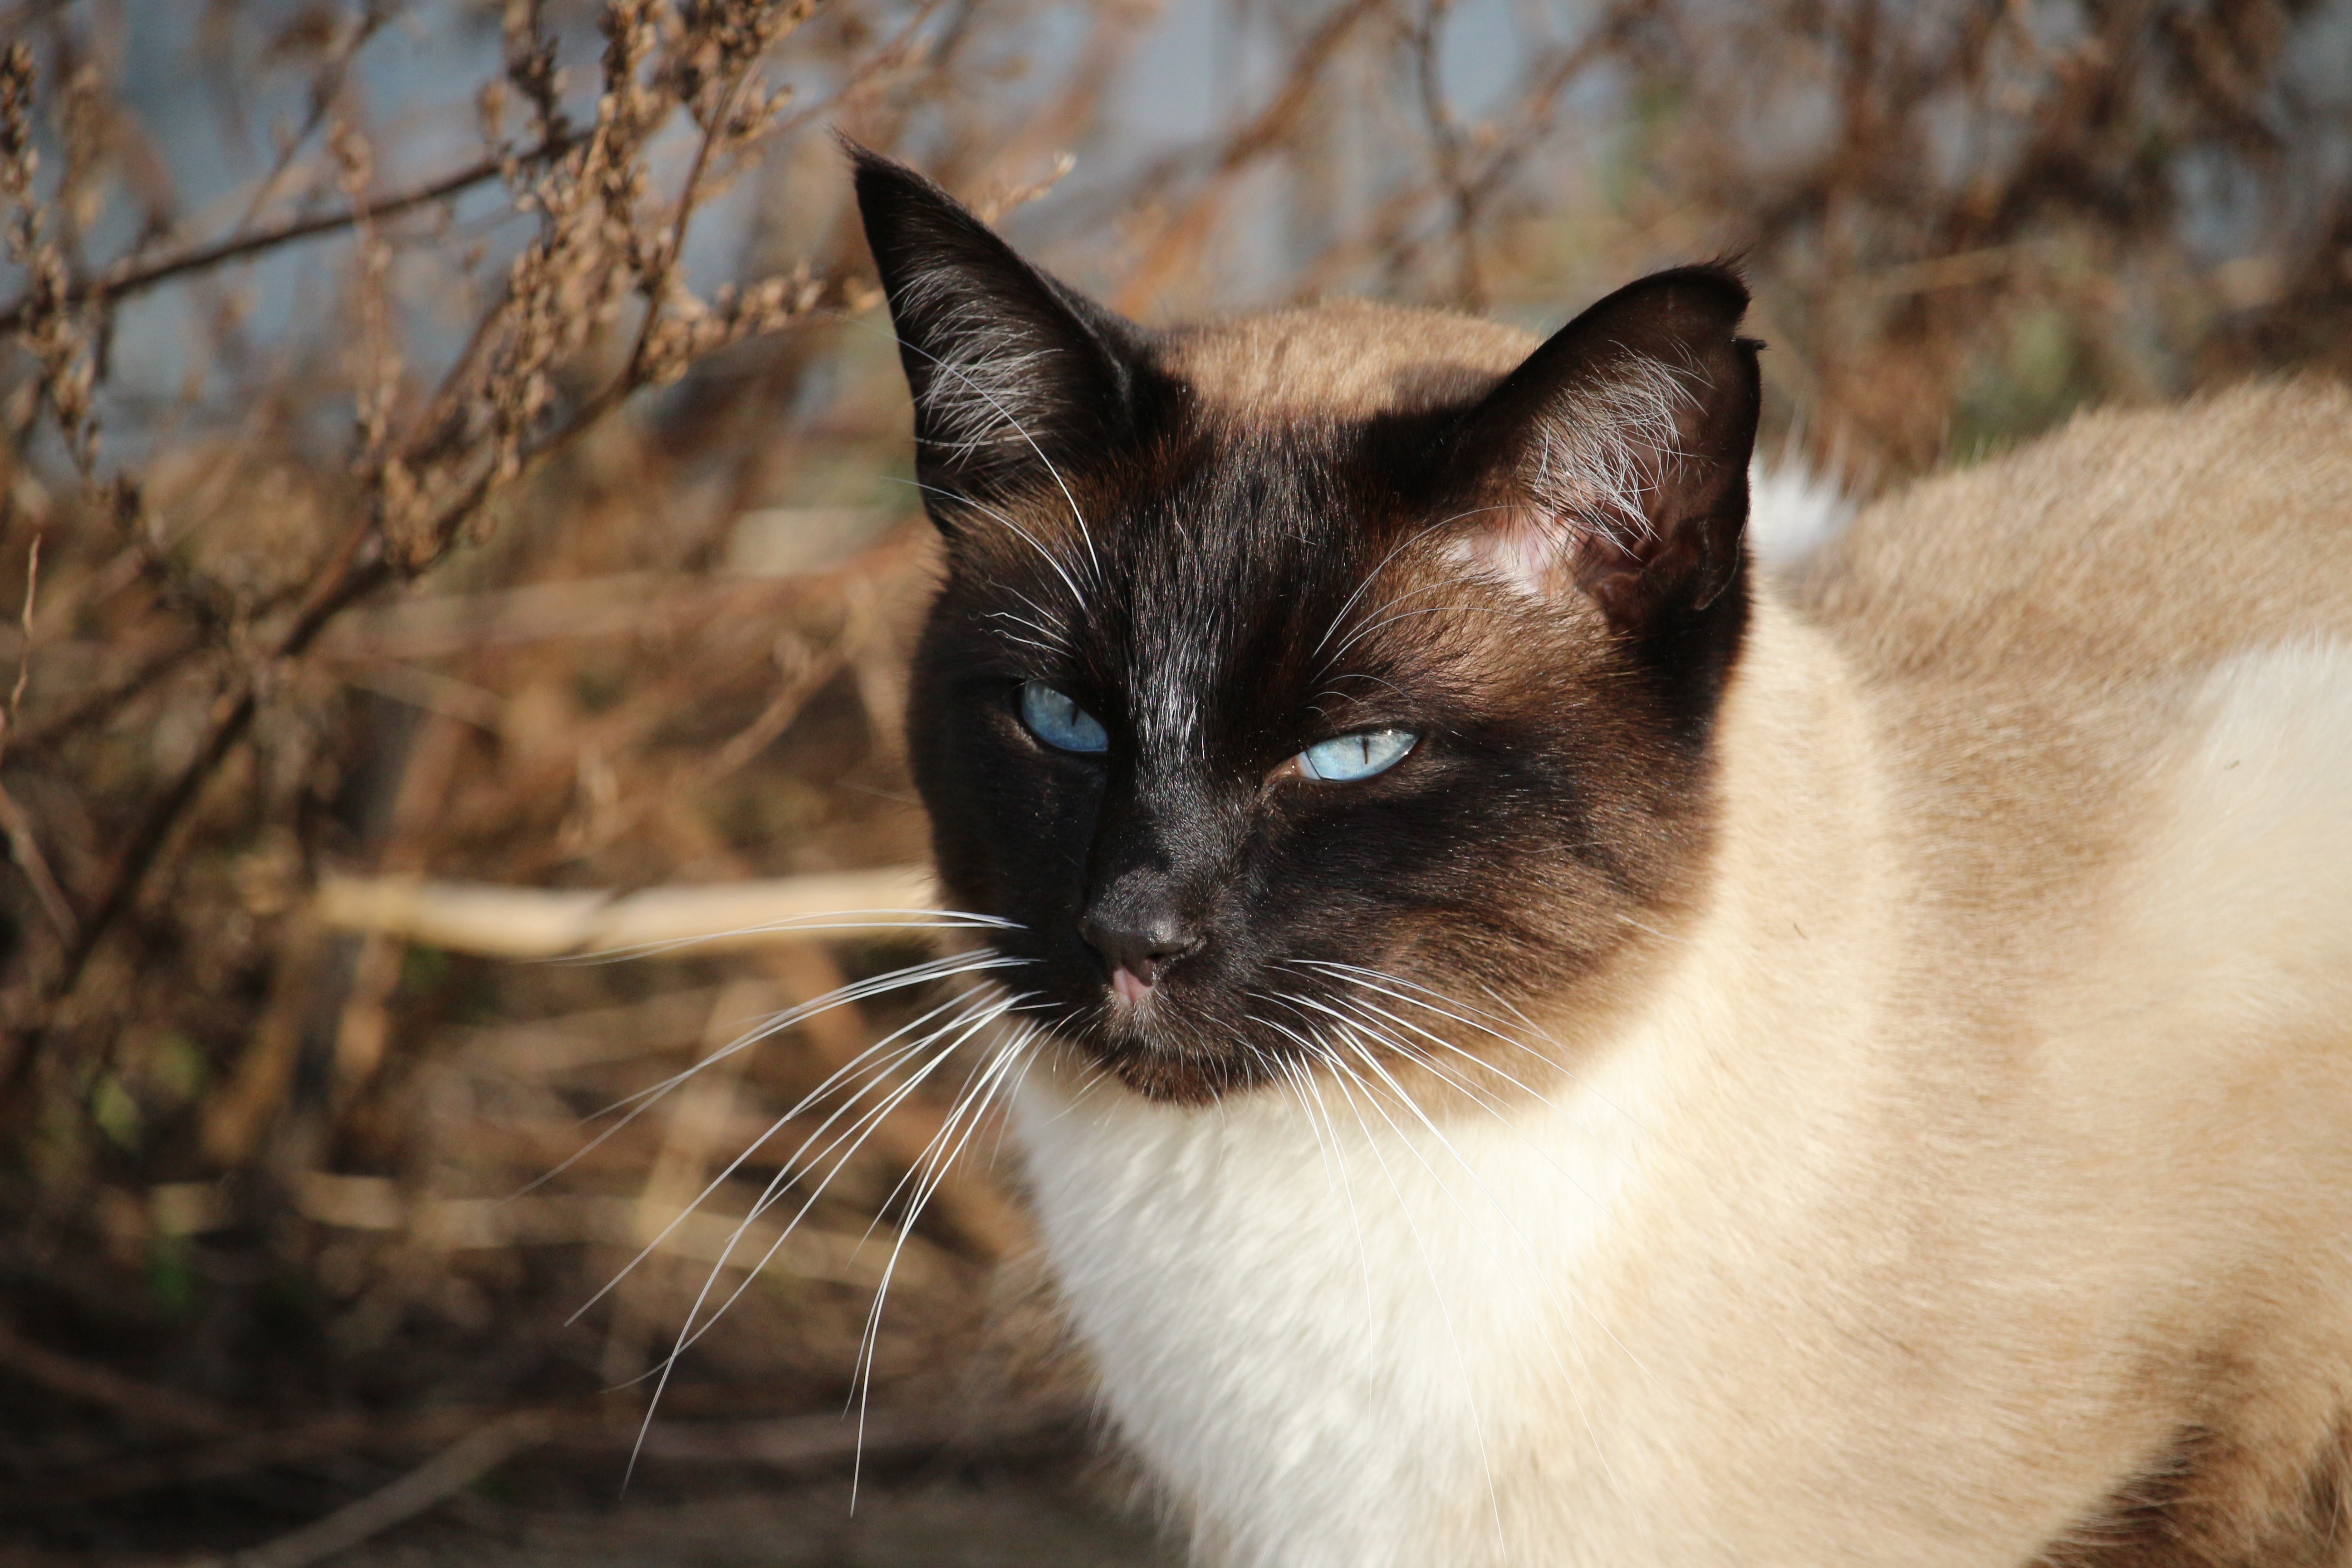
cat, mammal, fauna, siam, whiskers, vertebrate, mieze, thai, siamese, siamese cat, breed cat, cat portrait, balinese, european shorthair, small to medium sized cats, cat like mammal, domestic short haired cat, tonkinese